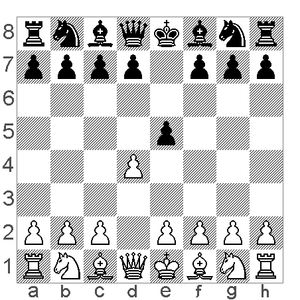
Aux échecs, le gambit Englund ou gambit Charlick est une ouverture non orthodoxe qui commence par les coups 1. d4 e5.